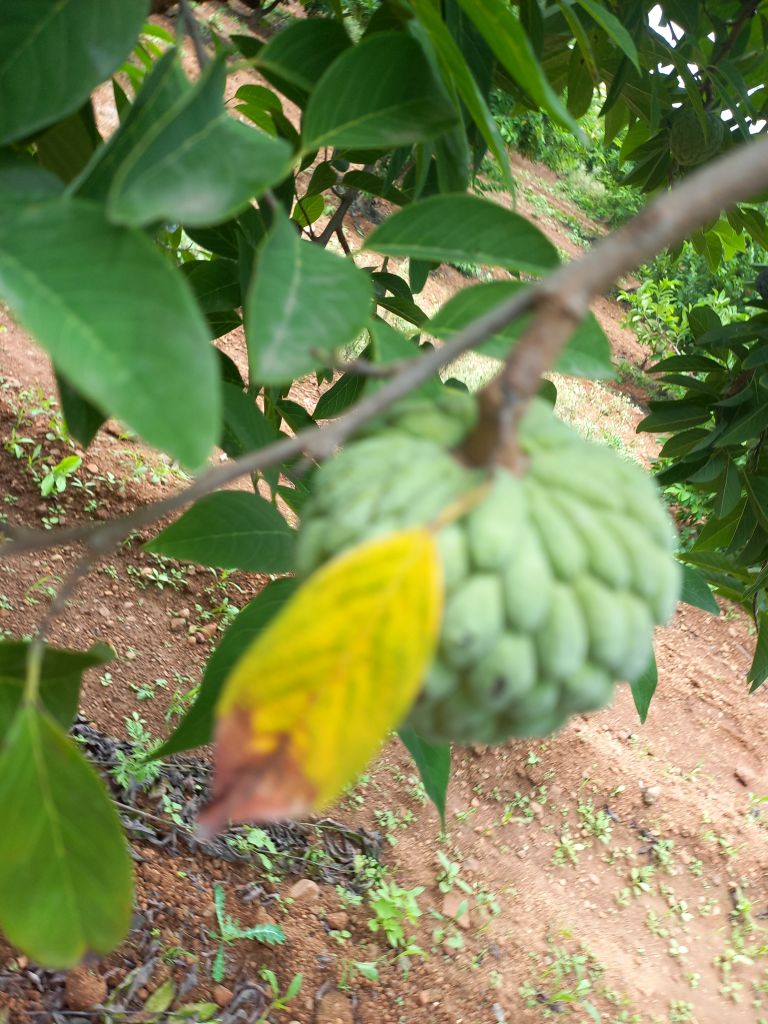
Disease label: Leaf spot on Leaves